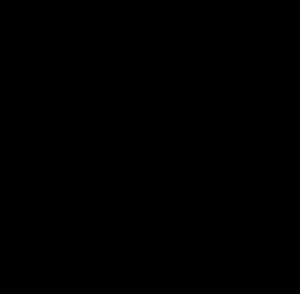
Le Stable-Fluids est une méthode de simulation de fluide décrite par Jos Stam en 1999 dans le cadre de la conférence SIGGRAPH99.
En mathématiques, un champ de vecteurs ou champ vectoriel est une fonction qui associe un vecteur à chaque point d'un espace euclidien ou plus généralement d'une variété différentielle. Pour la résolution des équations différentielles autonomes du 1ᵉʳ ordre, on utilise le champ des directions qui représente les dérivées tangentes à la trajectoire de ces équations, ce qui permet de la tracer.